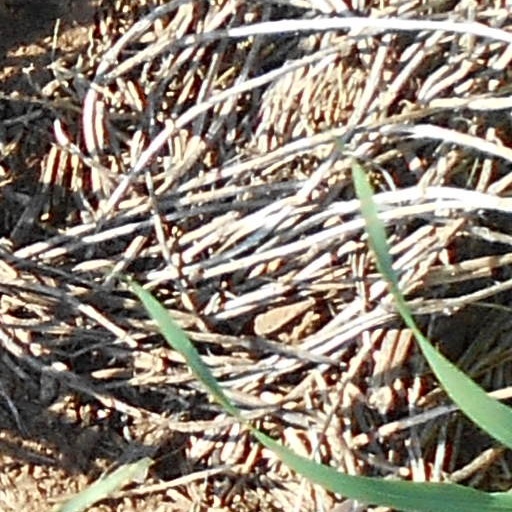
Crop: wheat